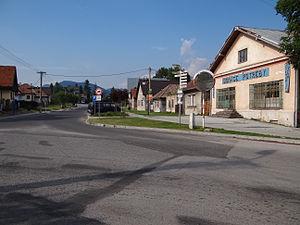
Liptovská Teplá est un village de Slovaquie situé dans la région de Žilina.